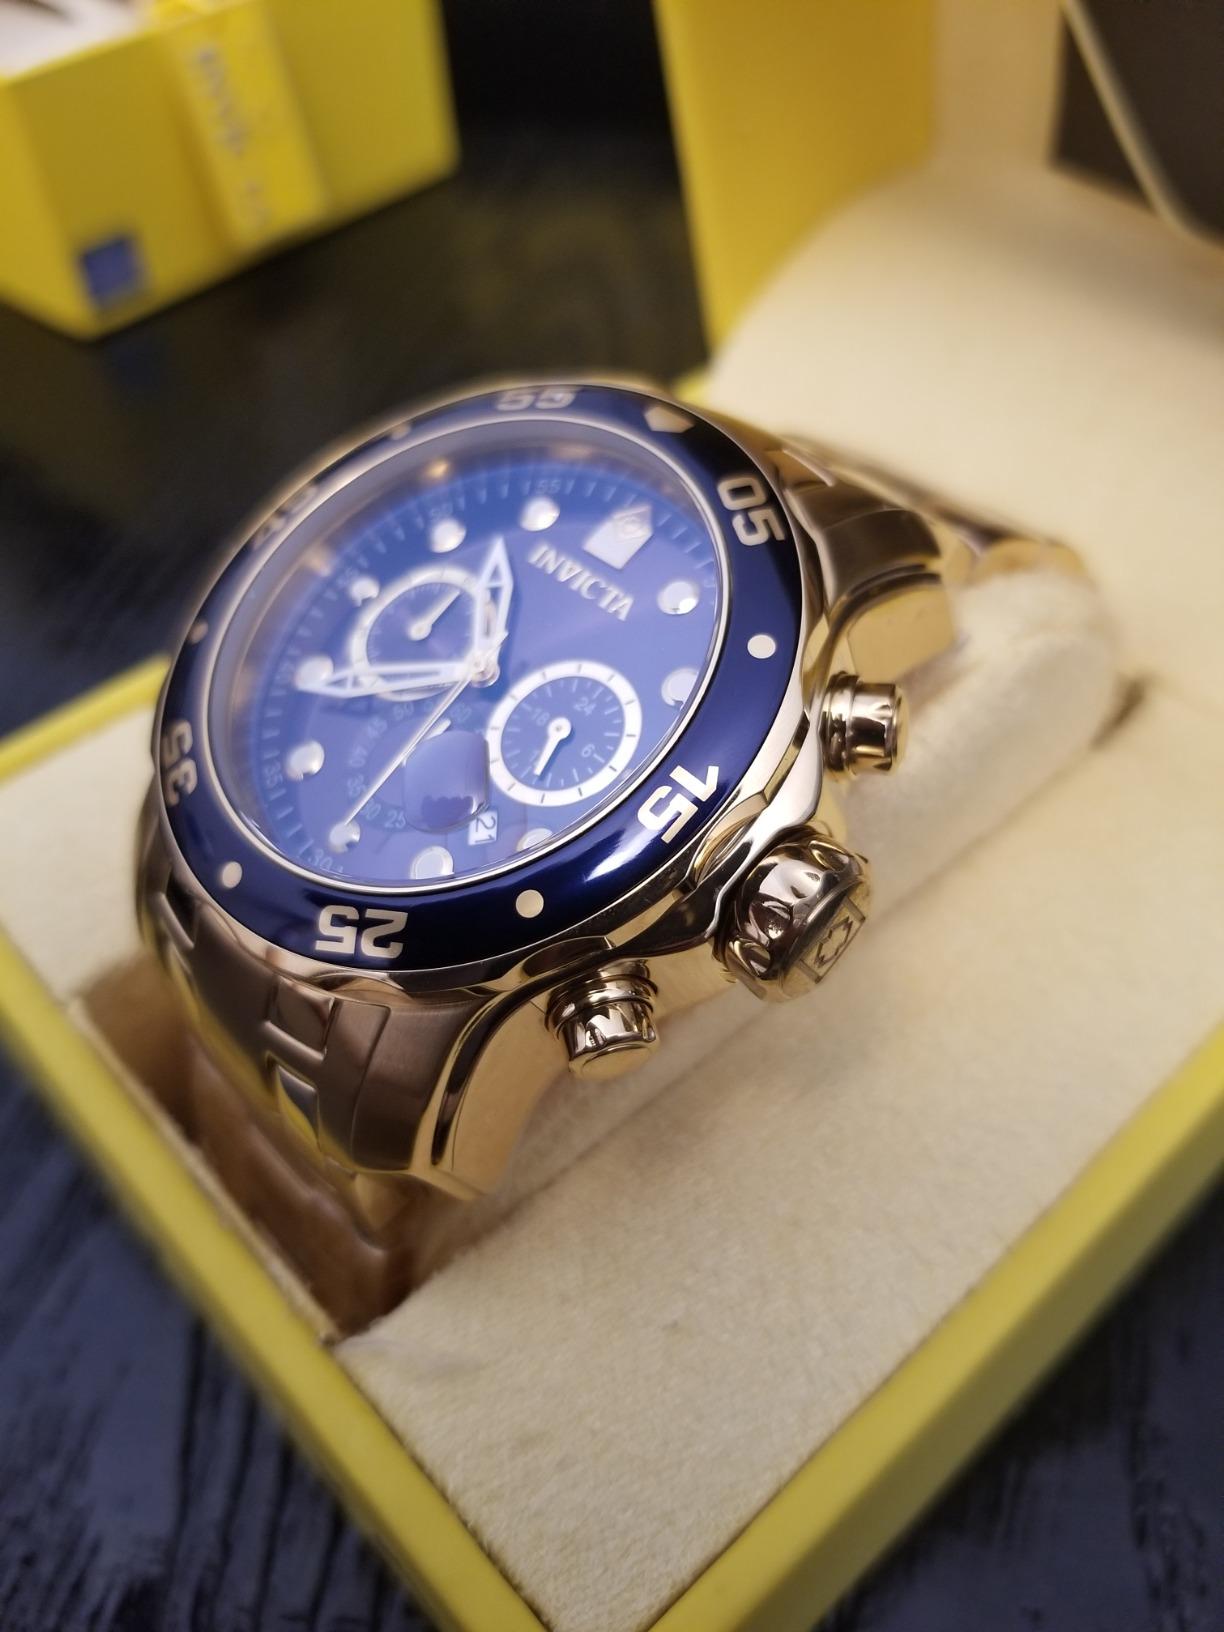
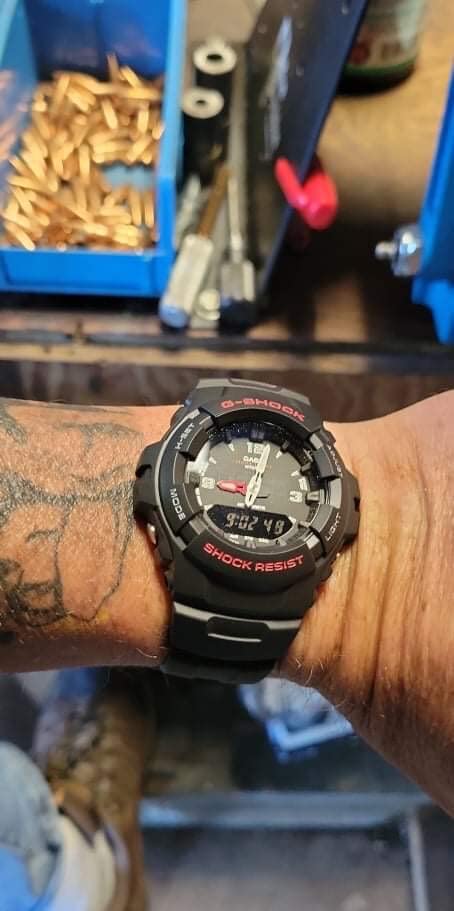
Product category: accessories_watch
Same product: no